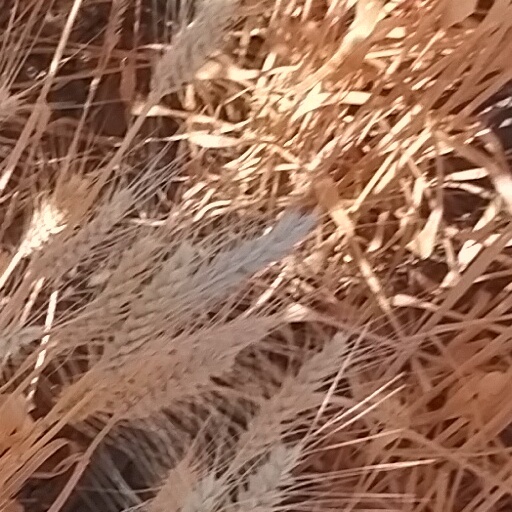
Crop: wheat